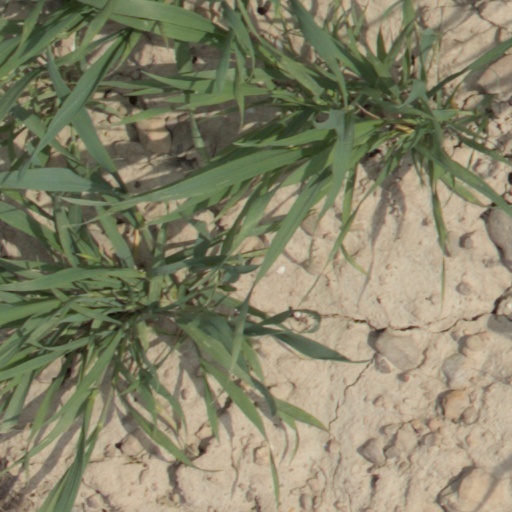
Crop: wheat